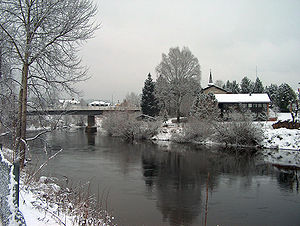
Randselven
Vinteridyl ved Randselven og Vesterntangen i Hønefoss
Randselven er floden som dannes i sydenden af Randsfjorden, ved Jevnaker i Innlandet fylke i Norge. Den løber via Kistefoss, Viul og Hvalsmoen ned mod Hønefoss i Ringerike kommune, i Viken fylke. Floden løber sammen med Begna lige nedenfor Hønefossen i Hønefoss og danner der Storelven, som siden løber ud i Tyrifjorden.